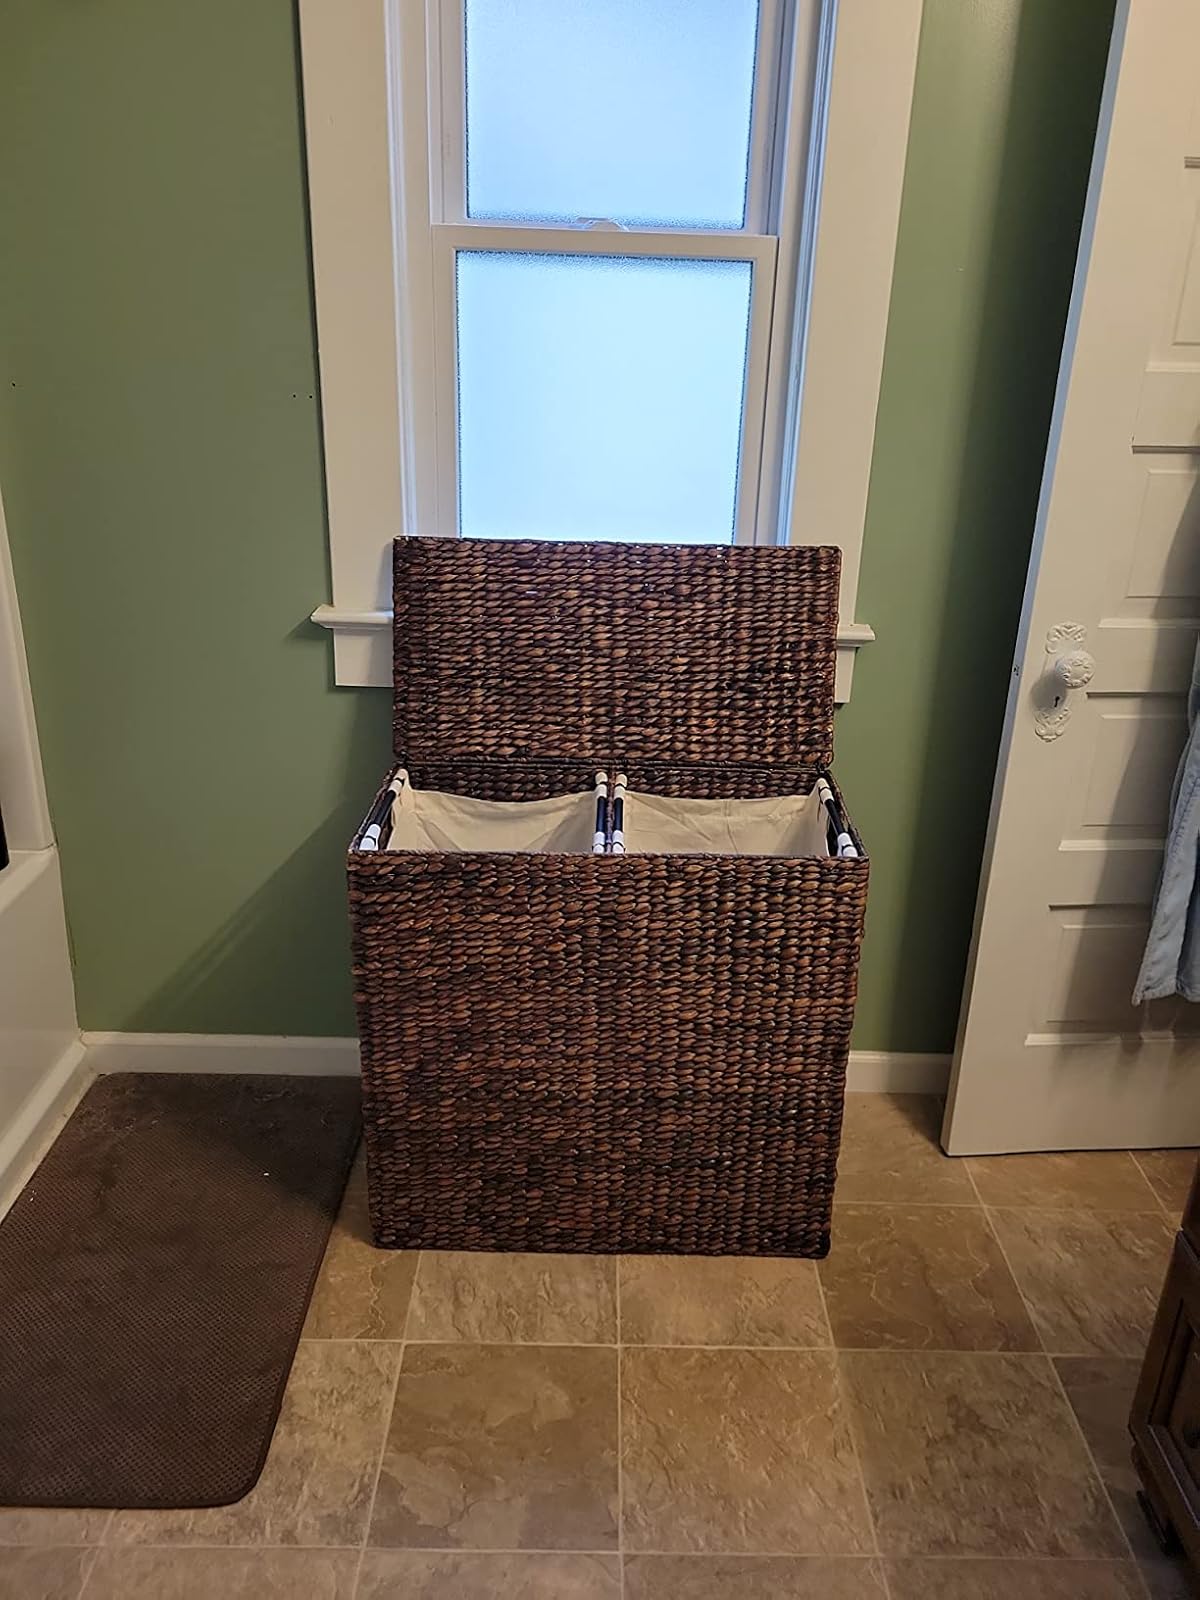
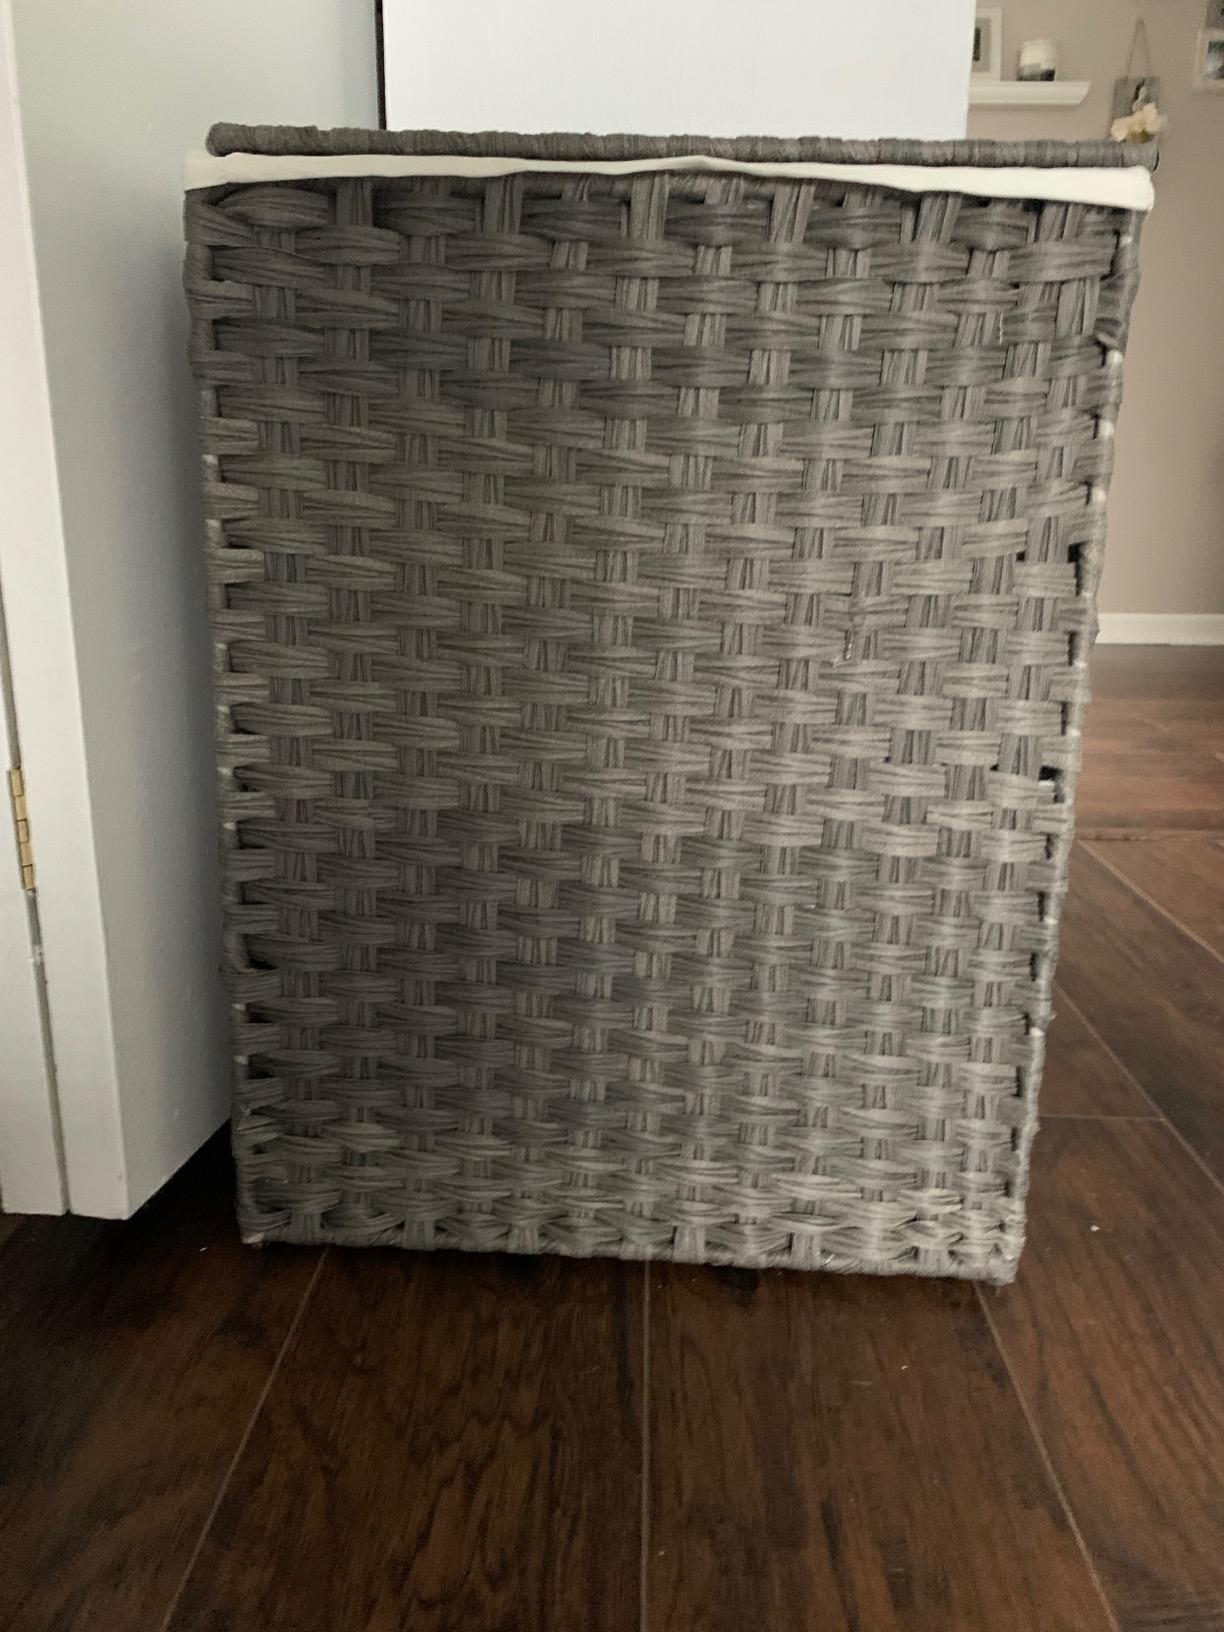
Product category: items_hamper
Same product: no